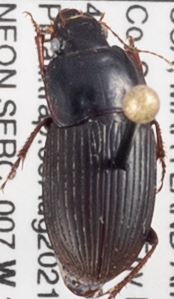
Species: Anisodactylus dulcicollis
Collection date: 2021-08-05
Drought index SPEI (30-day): -1.06
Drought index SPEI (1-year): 1.418
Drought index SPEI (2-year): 1.45